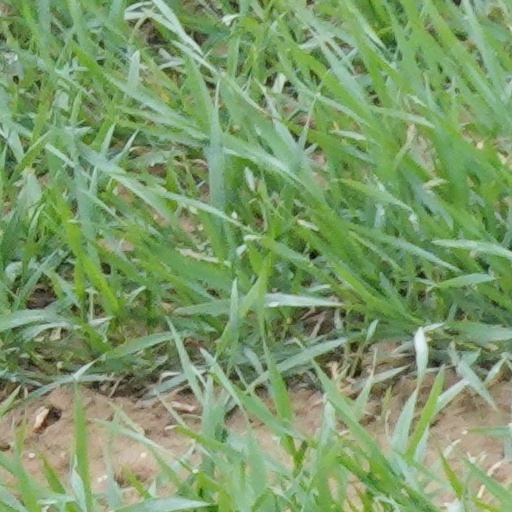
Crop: wheat